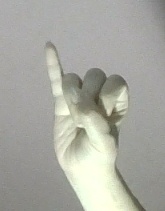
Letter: meem